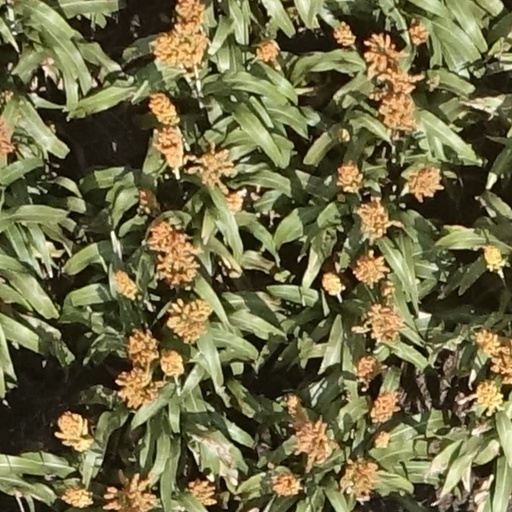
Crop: sorghum